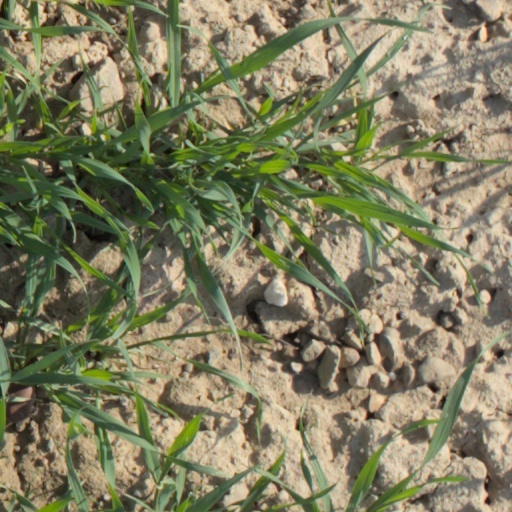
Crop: wheat